Striker's Independent Society

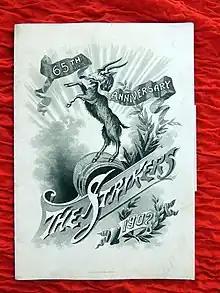
Striker's Independent Society Invitation 65th Anniversary

The "Strikers Independent Society" was formed initially by young men in Mobile who had been refused membership to the older Cowbellion de Rakin Society (which had been formed in year 1830 by "more sedate and astute men of the city"). In the beginning, it was designated as a bachelor-only society, and if a member married, then they were out of the society. The Strikers, like the Cowbellions, paraded only on New Year's Eve and held their ball on New Year's Day.